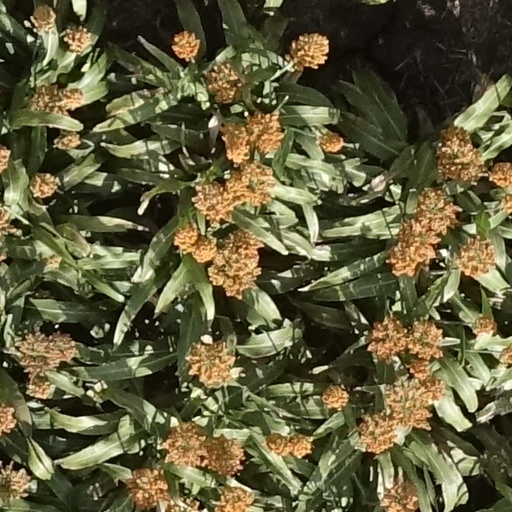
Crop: sorghum